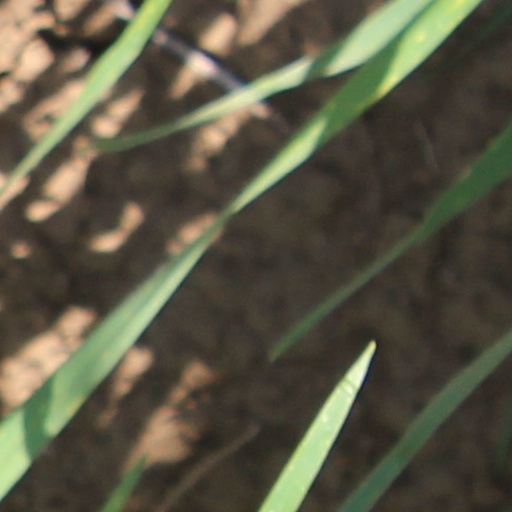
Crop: wheat